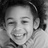
Emotion: happy